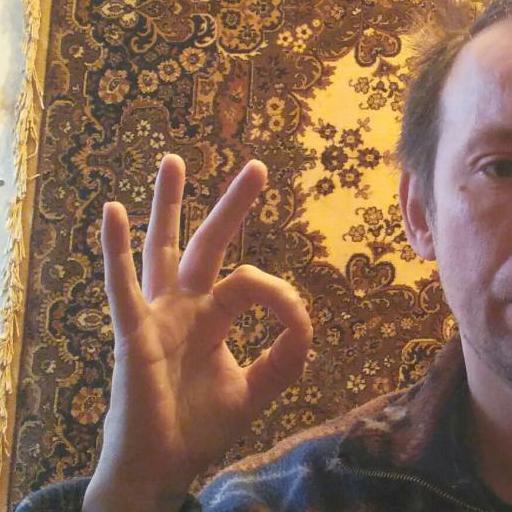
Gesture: ok